Bees Make Honey (film)

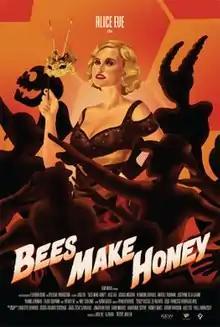

Bees Make Honey is a 2017 dark comedy-drama-mystery film directed by Alice Eve's brother, Jack Eve. The film stars Alice Eve, Hermione Corfield, Joshua McGuire, Joséphine de La Baume, Anatole Taubman, and Trevor Eve. The film premiered at the 2017 Raindance Film Festival.